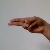
The image shows a hand gesture representing the letter 'H' in Indian Sign Language.